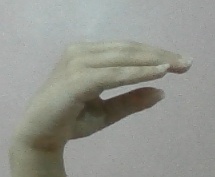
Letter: jeem